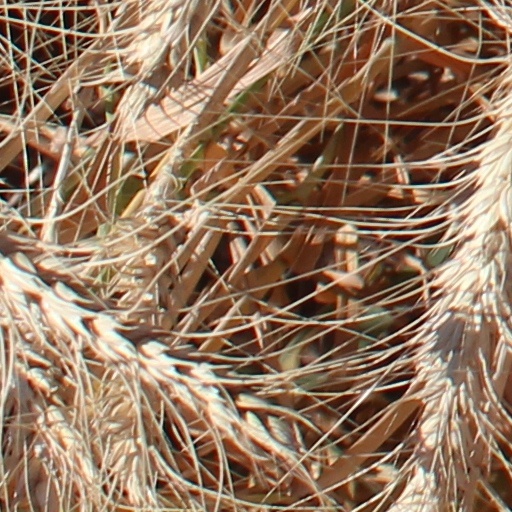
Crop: wheat